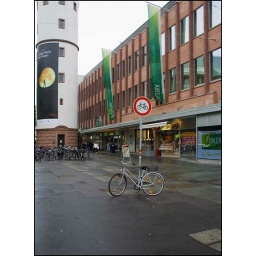
Saw the humor in the bike being locked to the No Cycling sign